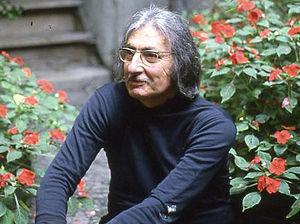
Paul Revel, ou Paul Jean Revel, est un peintre et graveur français né à Cannes le 2 mai 1922. Il s’installe définitivement à Paris en 1958. Il meurt à Paris le 19 avril 1983.